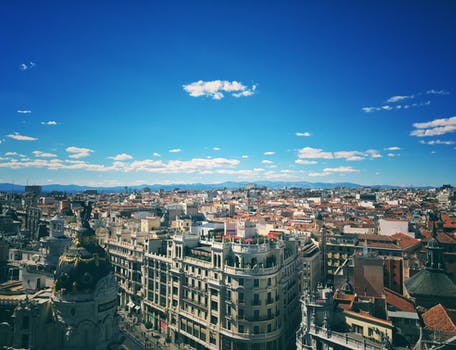
Label: No Watermark